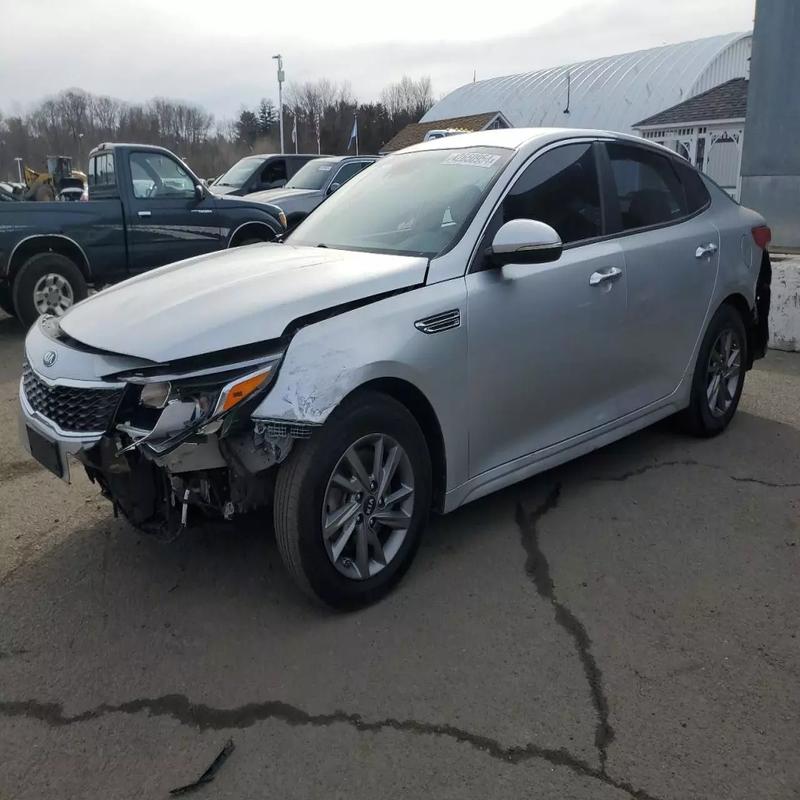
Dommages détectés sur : pare-choc avant, feu avant gauche, capot, aile avant gauche, pare-choc arrière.
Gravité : majeur